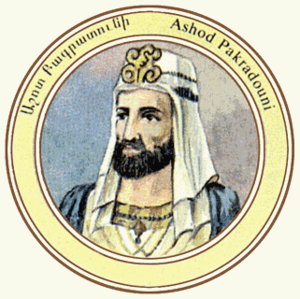
Le roi Achot Ier d'Arménie.
Cette page dresse une liste de personnalités mortes au cours de l'année 890 :
Achot Iᵉʳ, Achot Medz ou Ašot Meç est un roi d'Arménie, membre de la famille arménienne des Bagratouni.